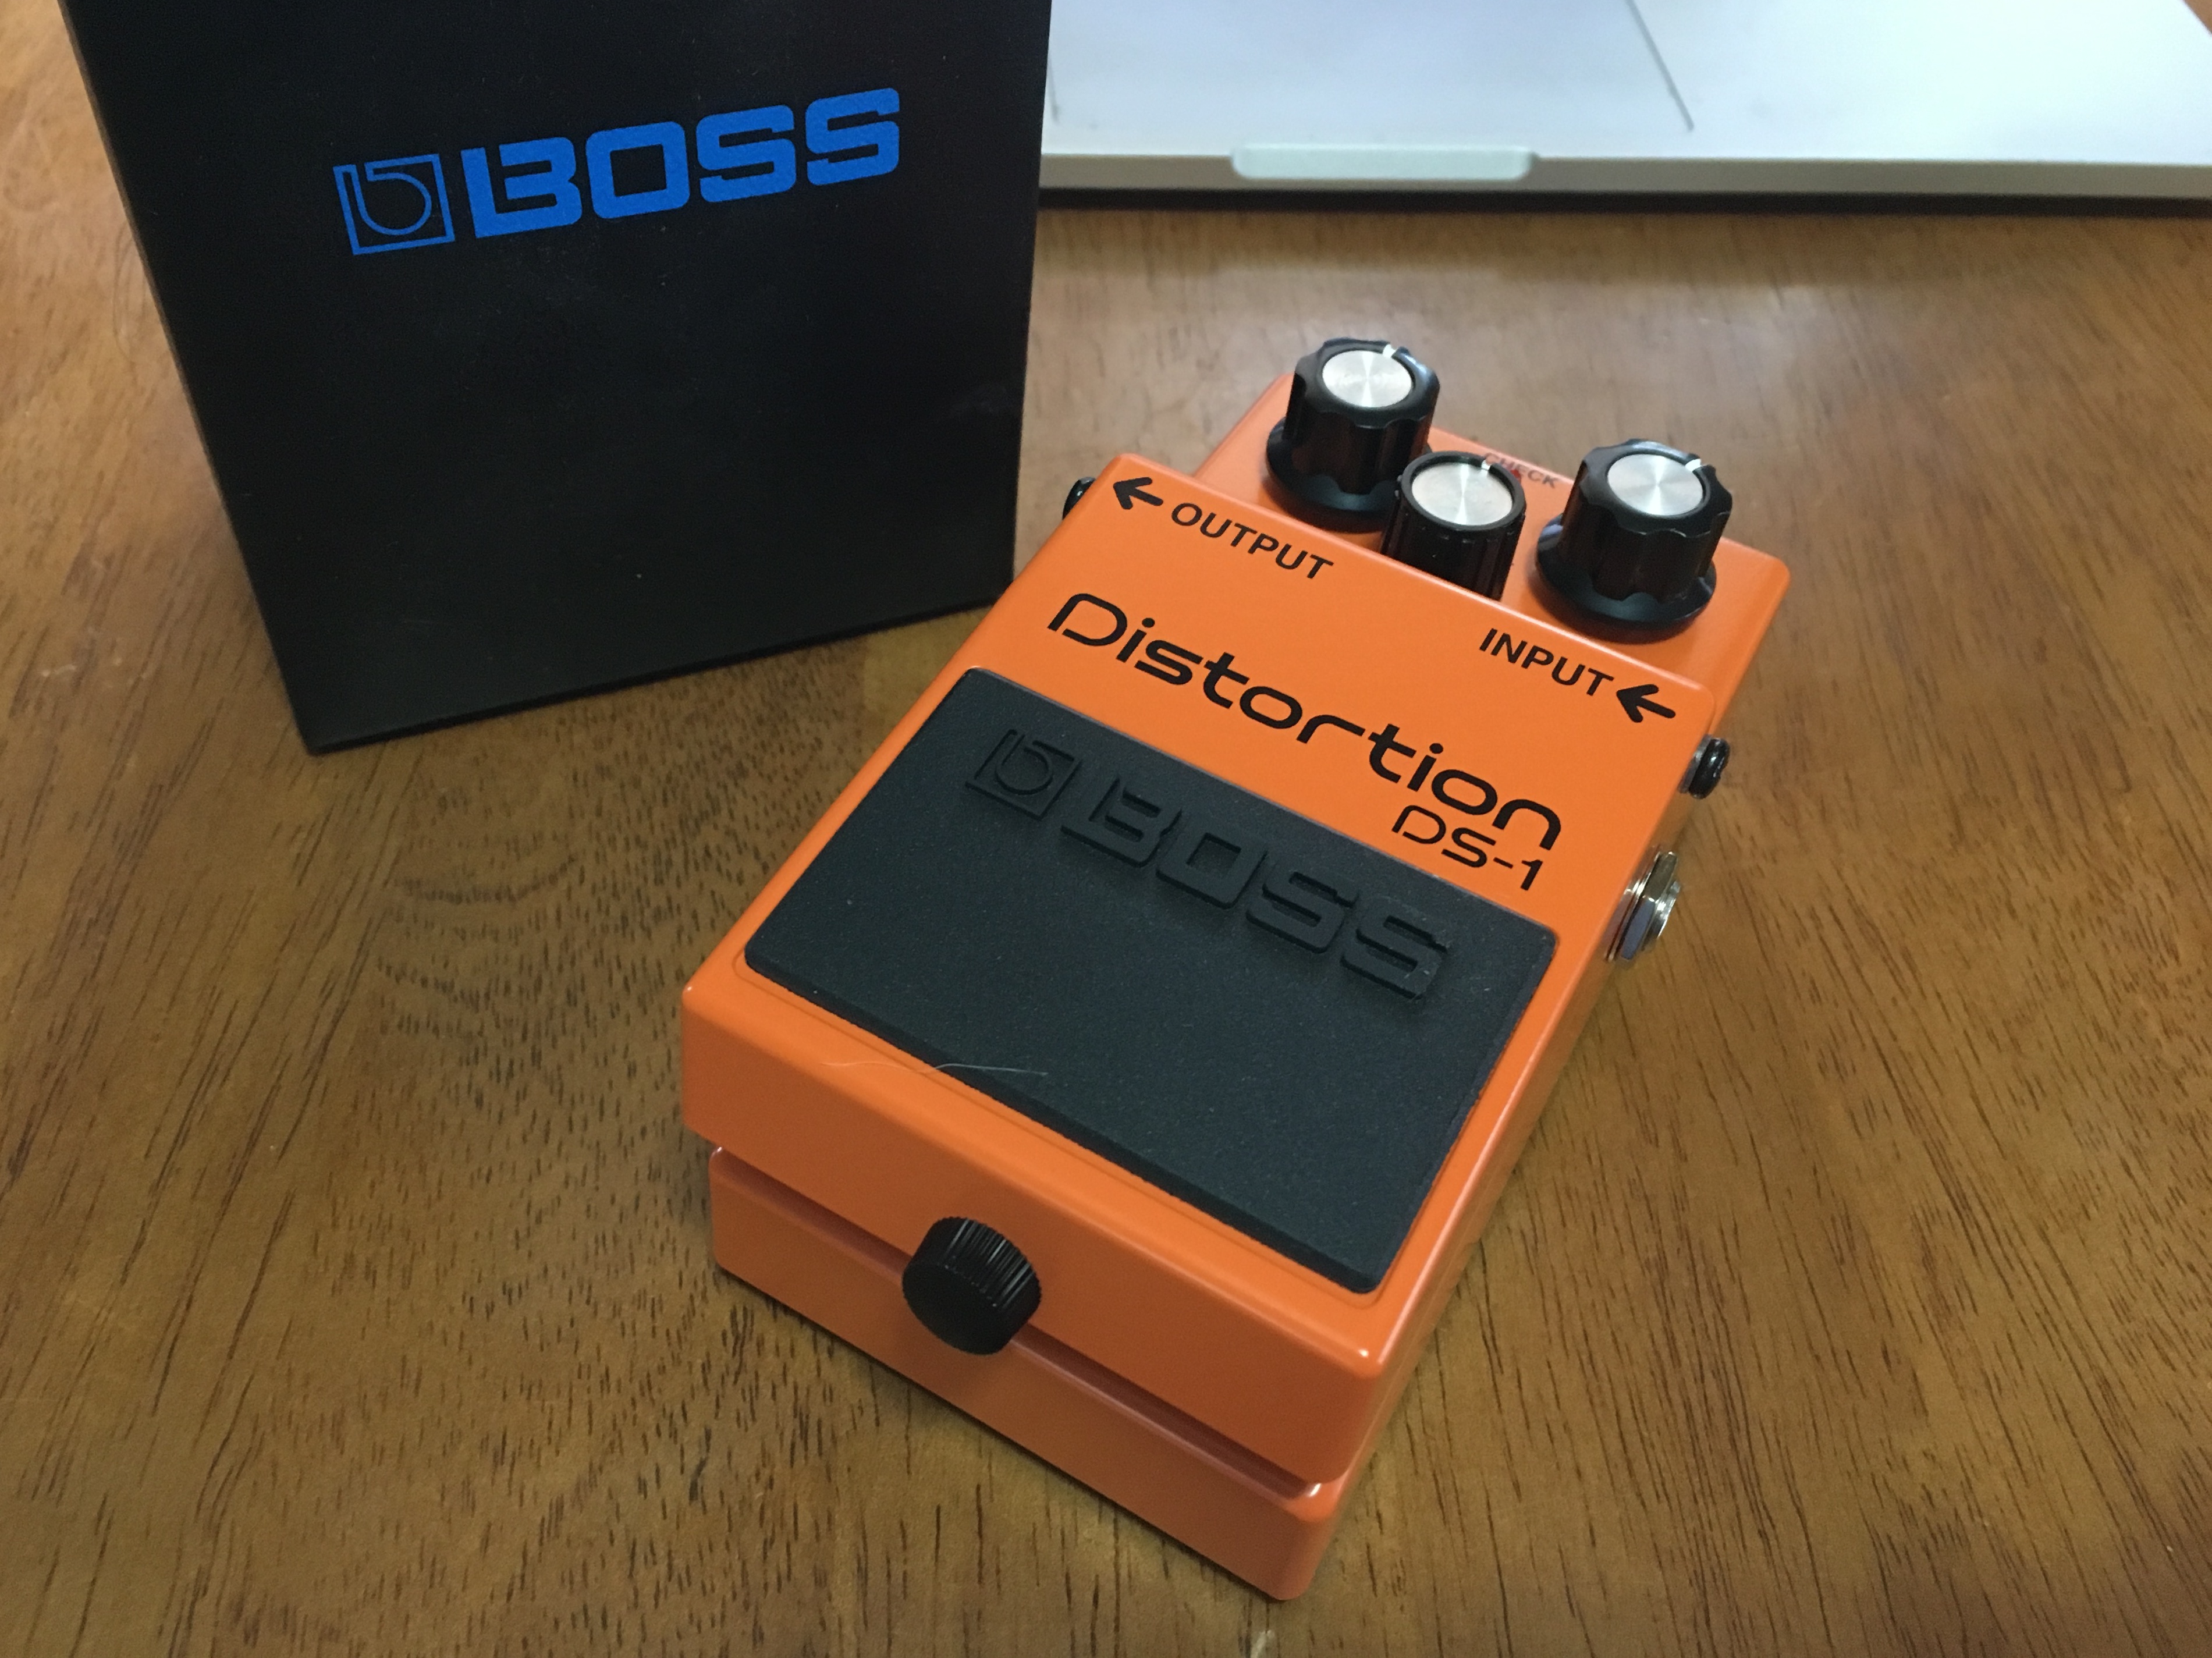
technology, guitar, gadget